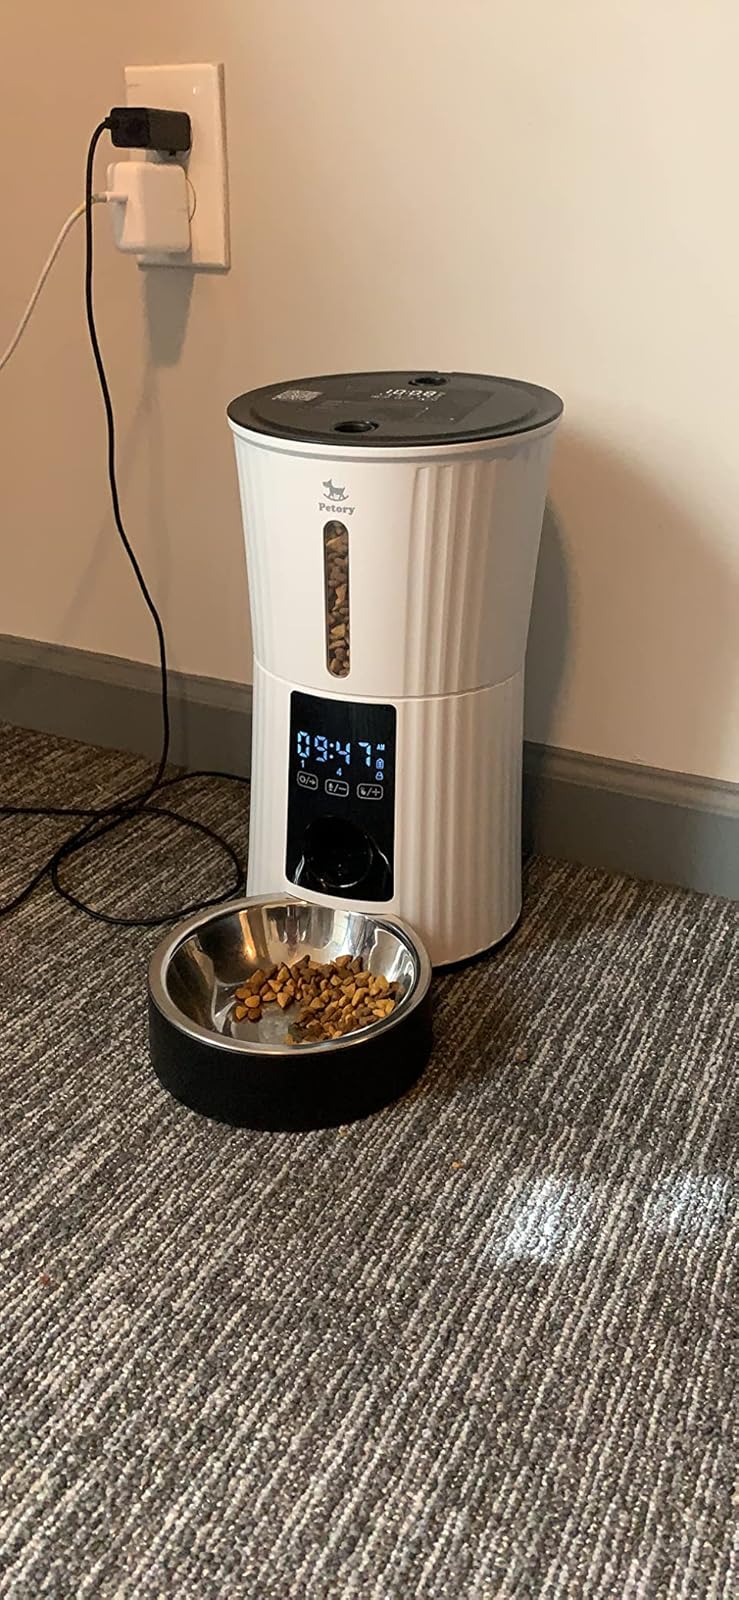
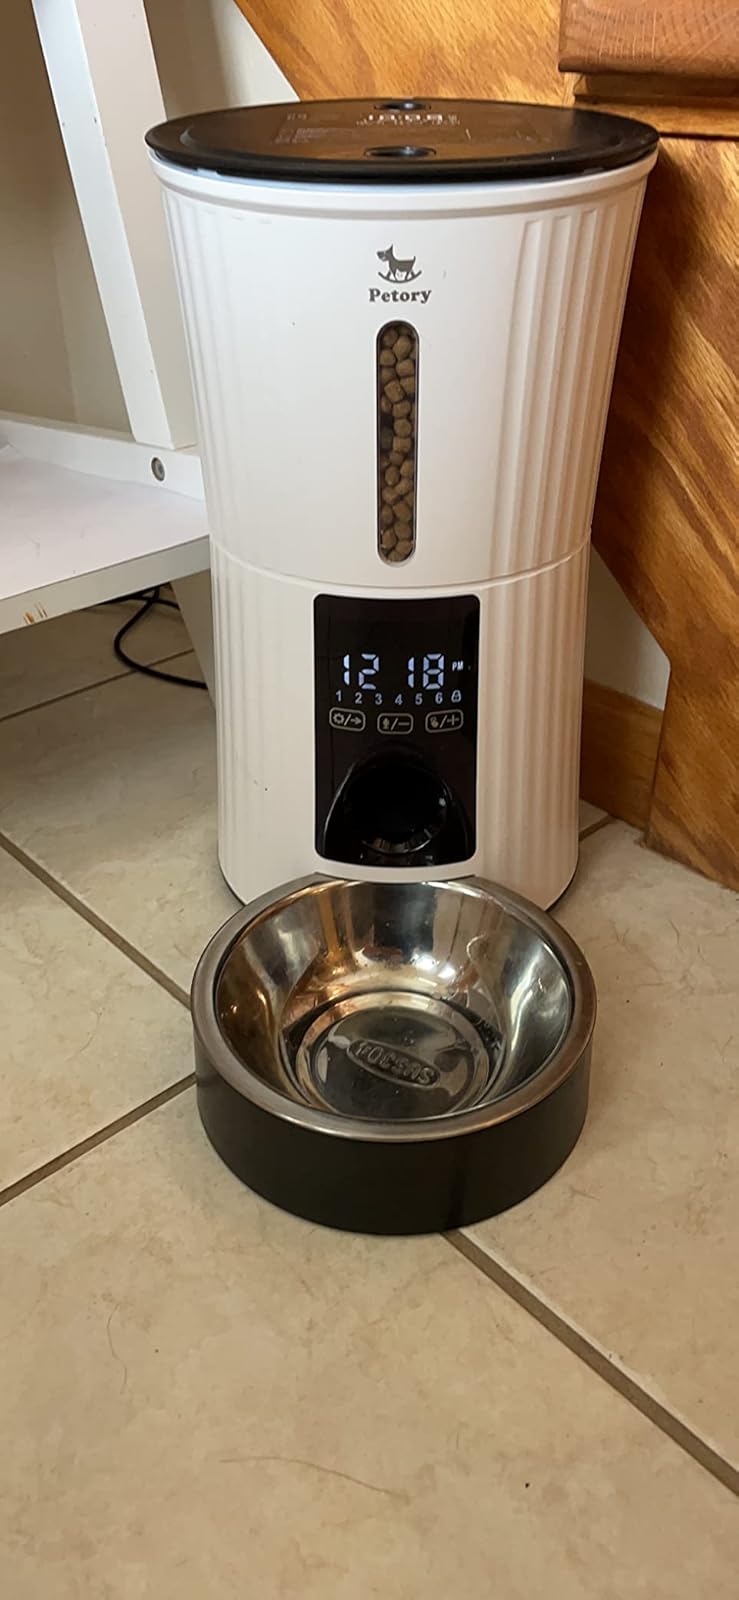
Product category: items_feeder
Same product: yes